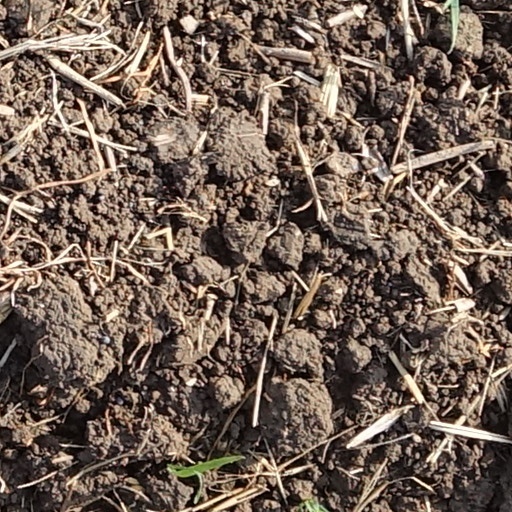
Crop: wheat